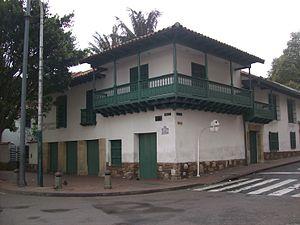
Cette page recense les principaux musées de Colombie.